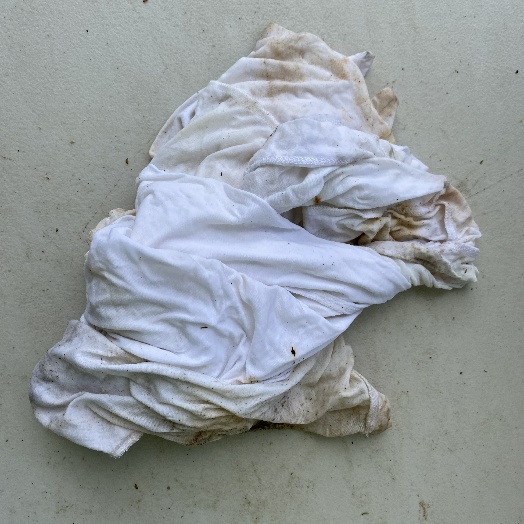
Label: Textile Trash